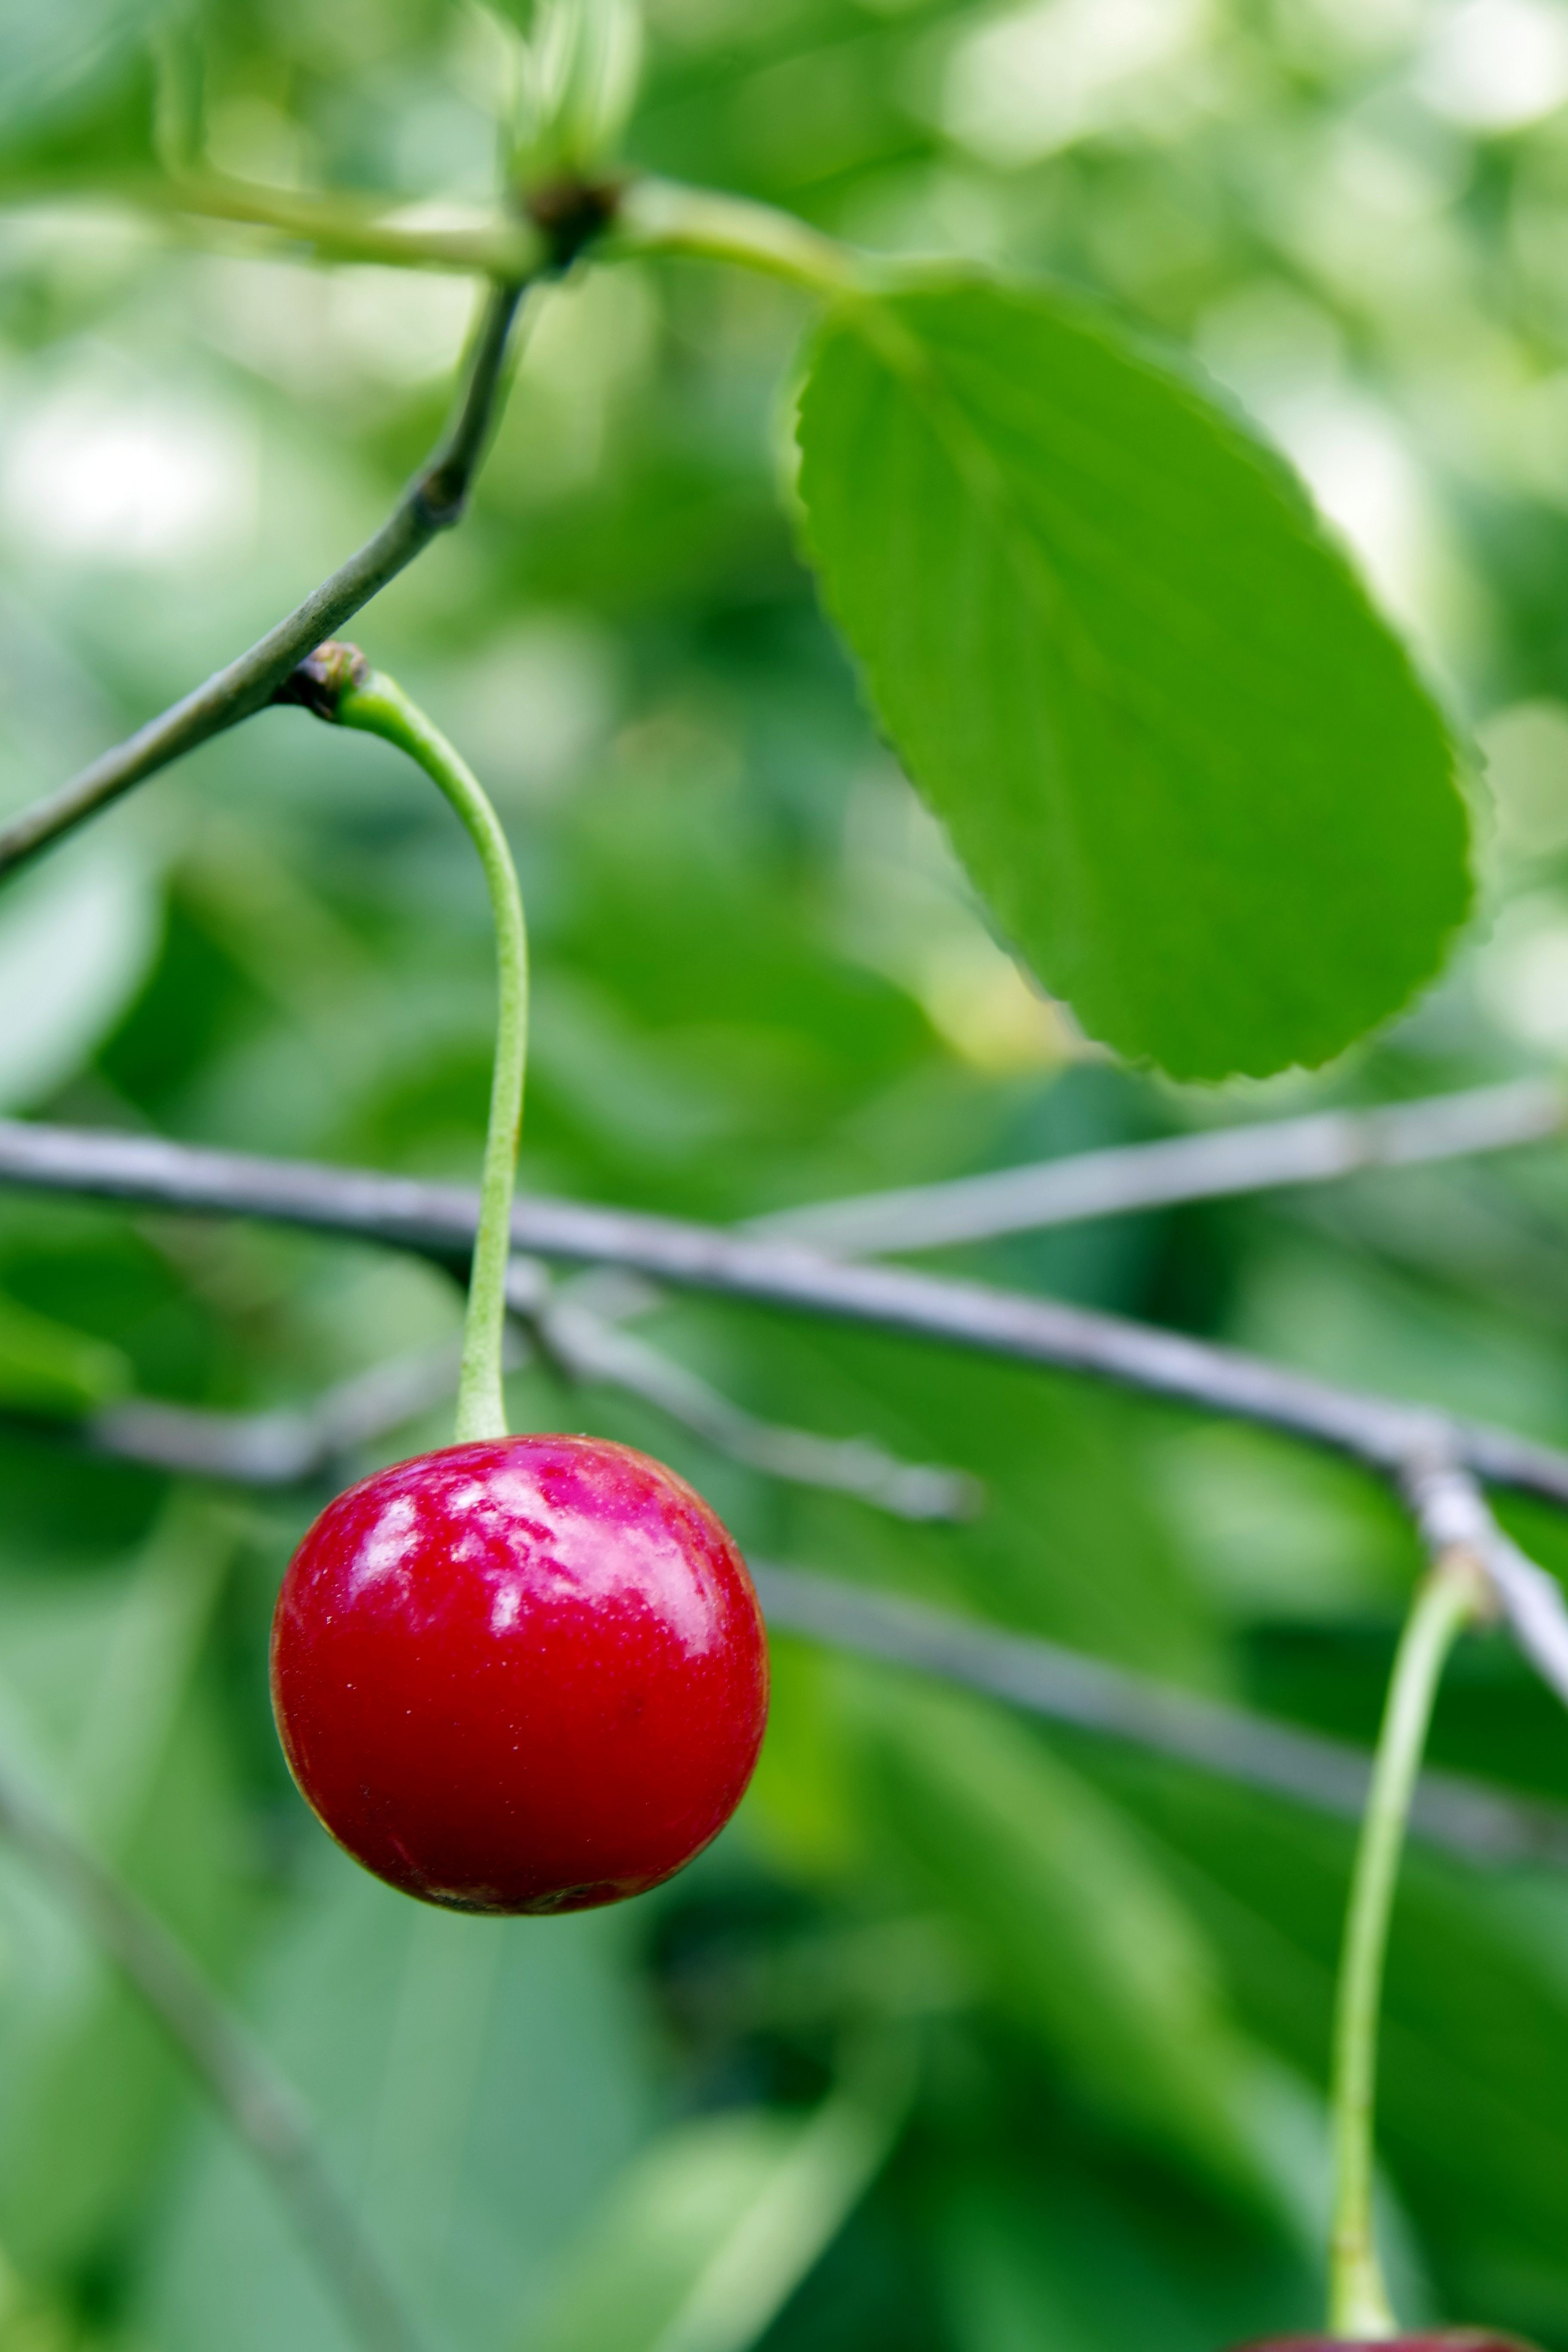
tree, nature, branch, plant, fruit, berry, leaf, flower, food, green, red, produce, natural, fresh, garden, healthy, flora, health, vitamin, eating, shrub, healthy food, vitamins, cherry, cherries, macro photography, flowering plant, rose family, eco friendly, acerola, malpighia, the cherries, land plant